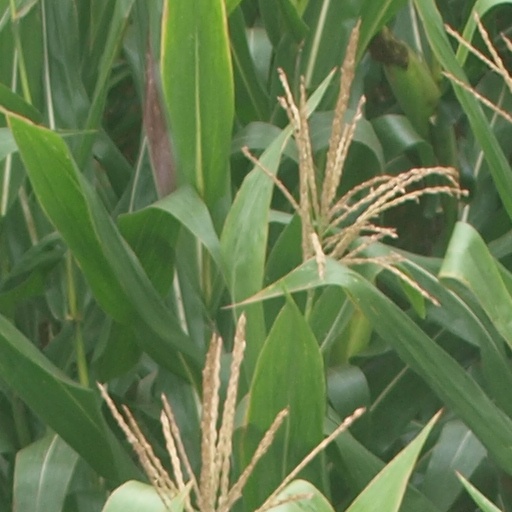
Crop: maize; corn